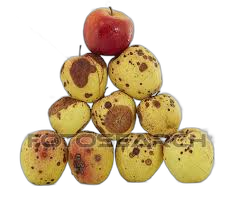
Waste category: biological